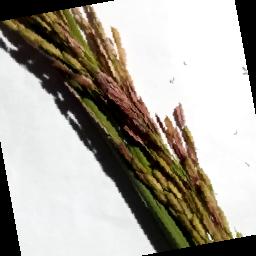
Label: Rice___Neck_Blast